1957 NCAA University Division basketball championship game

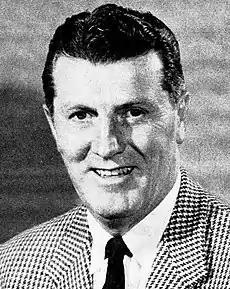
Frank McGuire (pictured in 1960) was the head coach of the North Carolina Tar Heels for the 1956–57 season.

The second half began with another jump ball between the two competing teams. Chamberlain won the tip as Carolina sent out Quigg this time to contest the jump, not Kearns. Both teams failed to score on their first possession, but after Carolina missed their opening shot, Kansas scored on a fast-break pull-up shot. Kansas scored once more—from a lob to Chamberlain—before the Tar Heels were able to score with a baseline jump shot from Quigg to bring the score to 31–26. Kansas closed the lead to 31–30 with a basket and a pair of free throws from Chamberlain. Carolina's Kearns returned with an acrobatic layup to extend the lead to three points.